State of Slovenes, Croats and Serbs

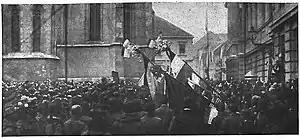
Celebrations of South Slavs in Zagreb during the formation of the National Council of Slovenes, Croats and Serbs, October 1918

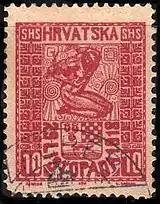
Postage stamp of the State of Slovenes, Croats and Serbs issued in Croatia

The People's Council was established on 5–8 October 1918 in Zagreb, pursuant to the decisions reached in March 1918. The Council declared itself a political representative body of Slovenes, Croats and Serbs living in Croatia-Slavonia, Fiume, Dalmatia, Bosnia and Herzegovina, Istria, Trieste, Carniola, Gorizia and Gradisca, Styria, Carinthia, Bačka, Banat, Baranya, Međimurje and elsewhere in southwest Hungary. The Council established its own Central Committee and Presidency, while one member of the Council was to be representative of a 100,000 people. In addition, it comprised five representatives of Croatian Sabor, the Diet of Bosnia and Reichsrat for a total of 95 representatives. 32 voting members were required to form the quorum, and two-thirds majority was needed for any decisions. Members of regional parliaments were allowed to attend as non-voting observers. The Council elected up to 30 Central Committee members, who could appoint a further 10 to the committee by a two-thirds vote.